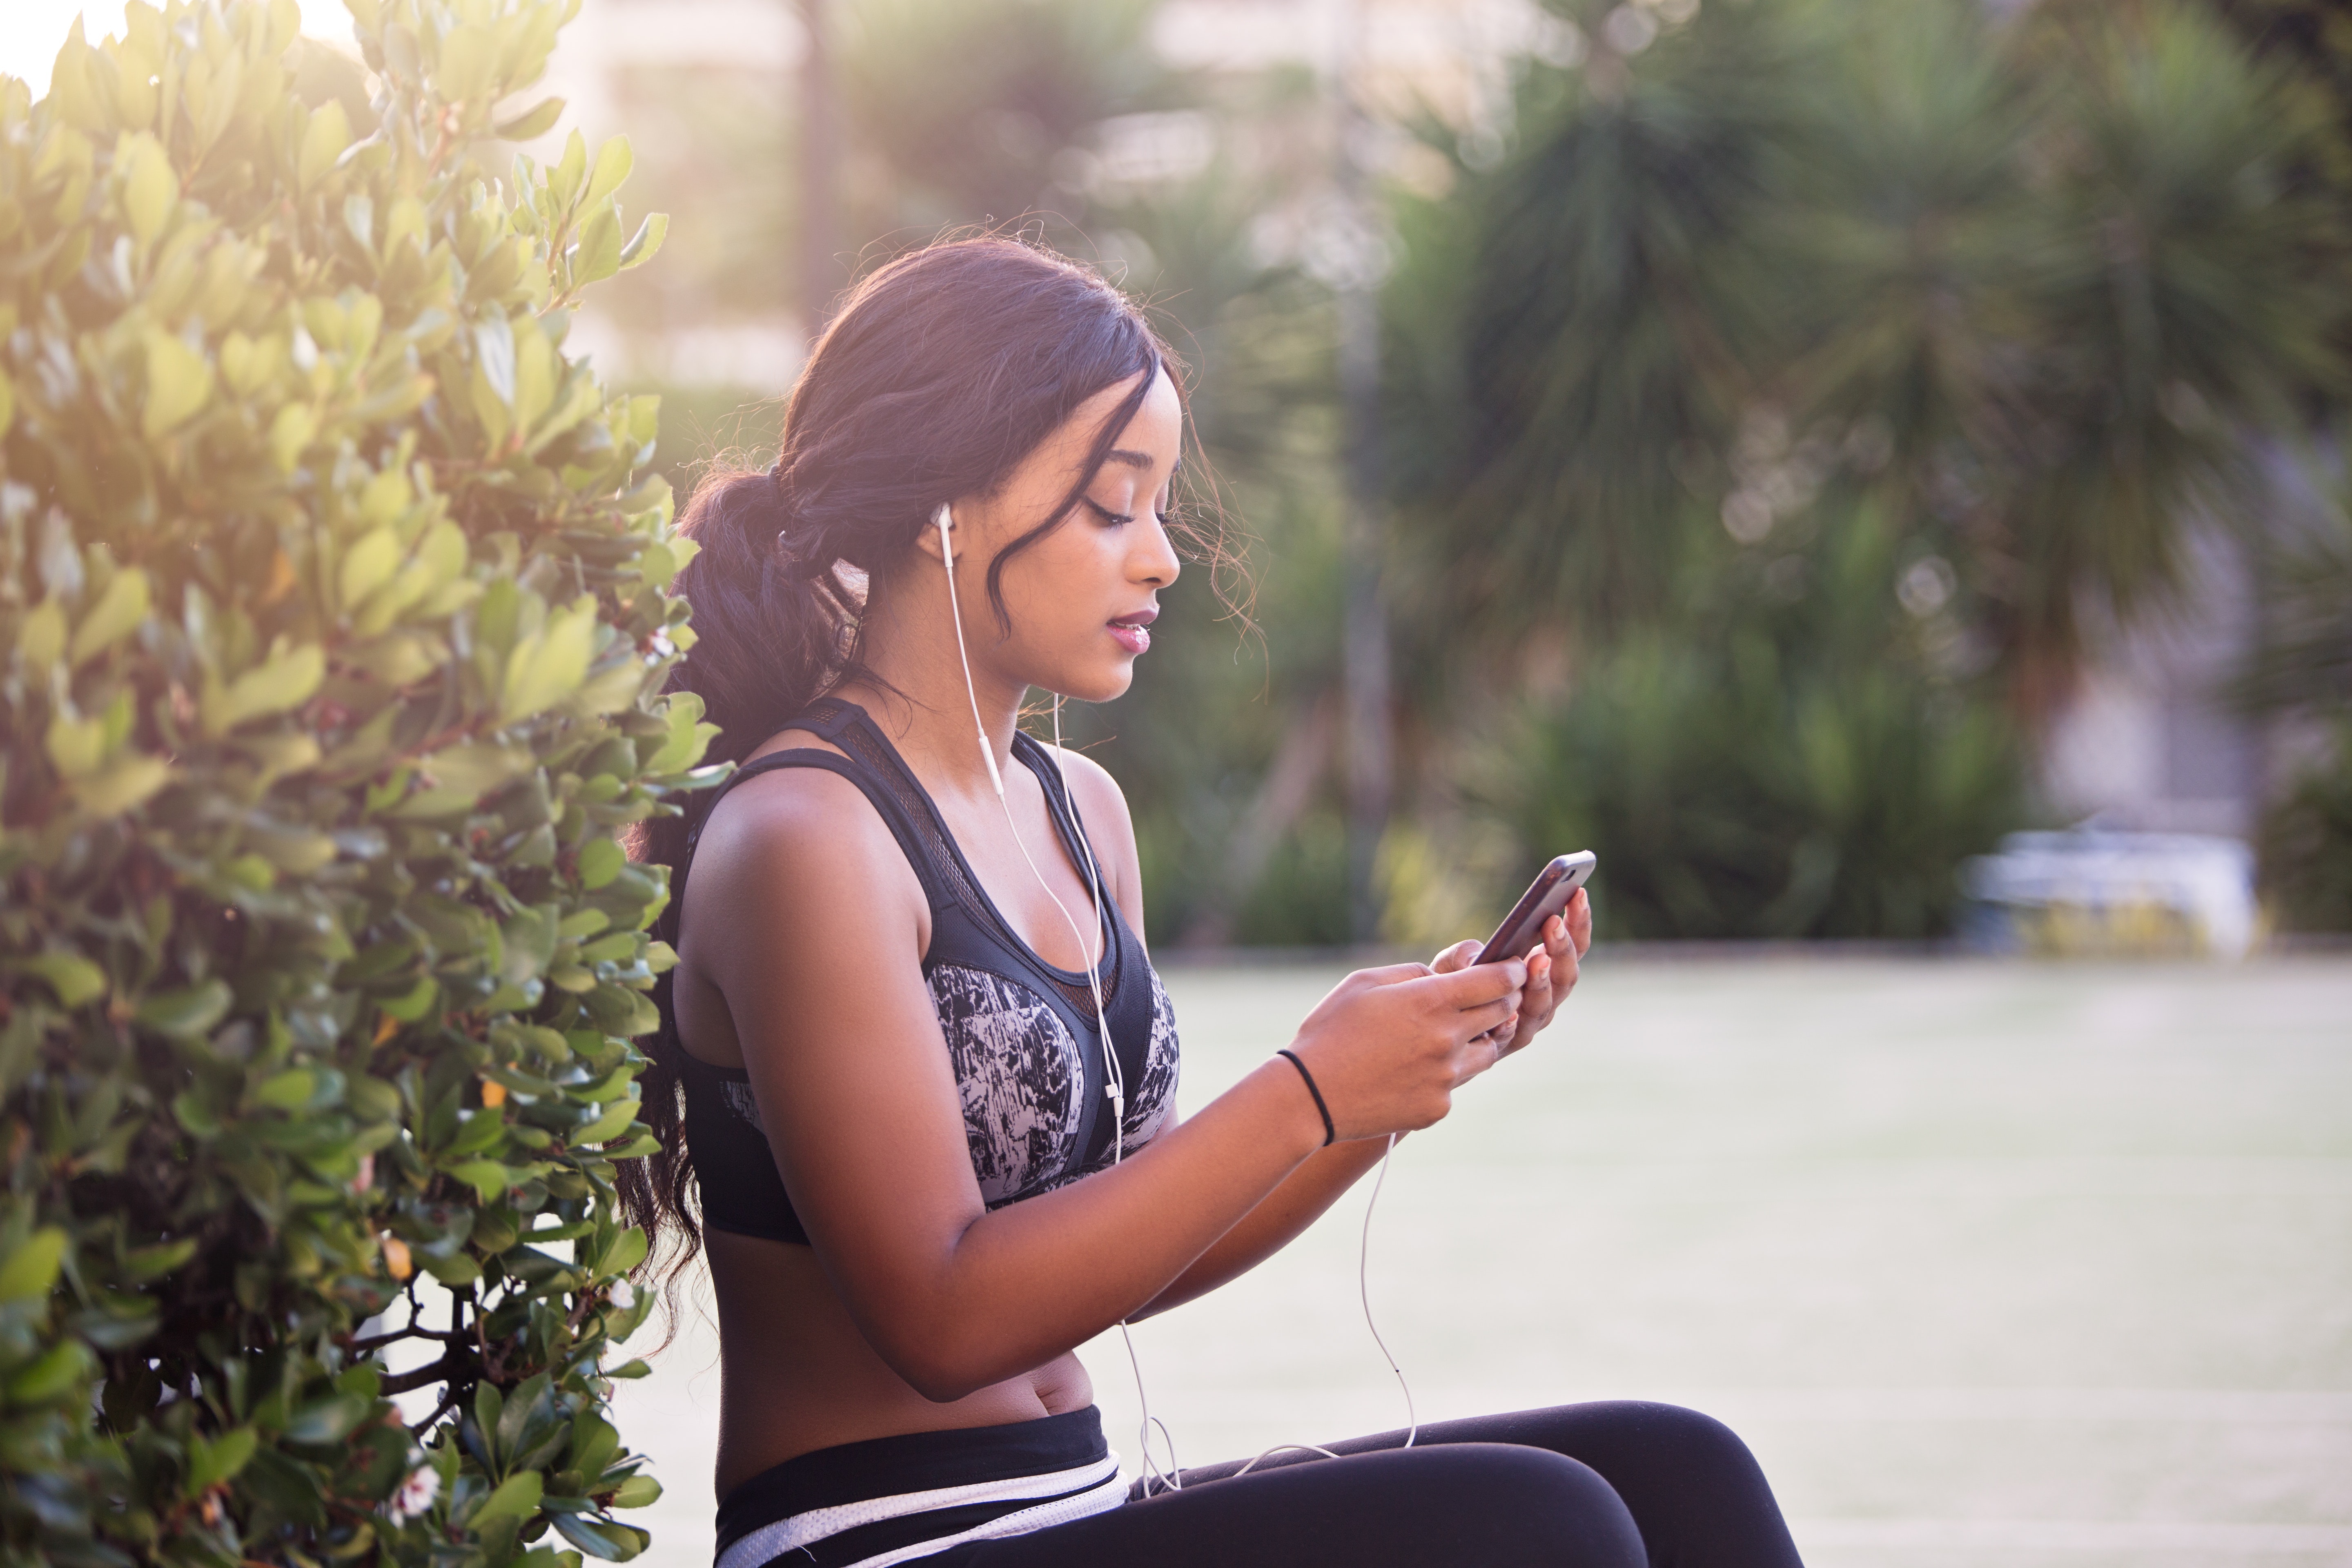
People in nature, photograph, beauty, sitting, photography, technology, gadget, street fashion, electronic device, sunlight, smile, happy, photo shoot, plant, leisure, mobile phone, brown hair, black hair